List of birds of Panama

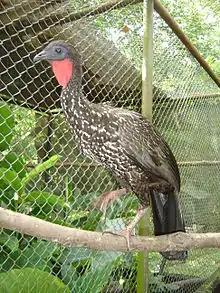
Crested guan, which has decreased in numbers due to hunting and deforestation.

Anatidae includes the ducks and most duck-like waterfowl, such as geese and swans. These birds are adapted to an aquatic existence with webbed feet, flattened bills, and feathers that are excellent at shedding water due to an oily coating.